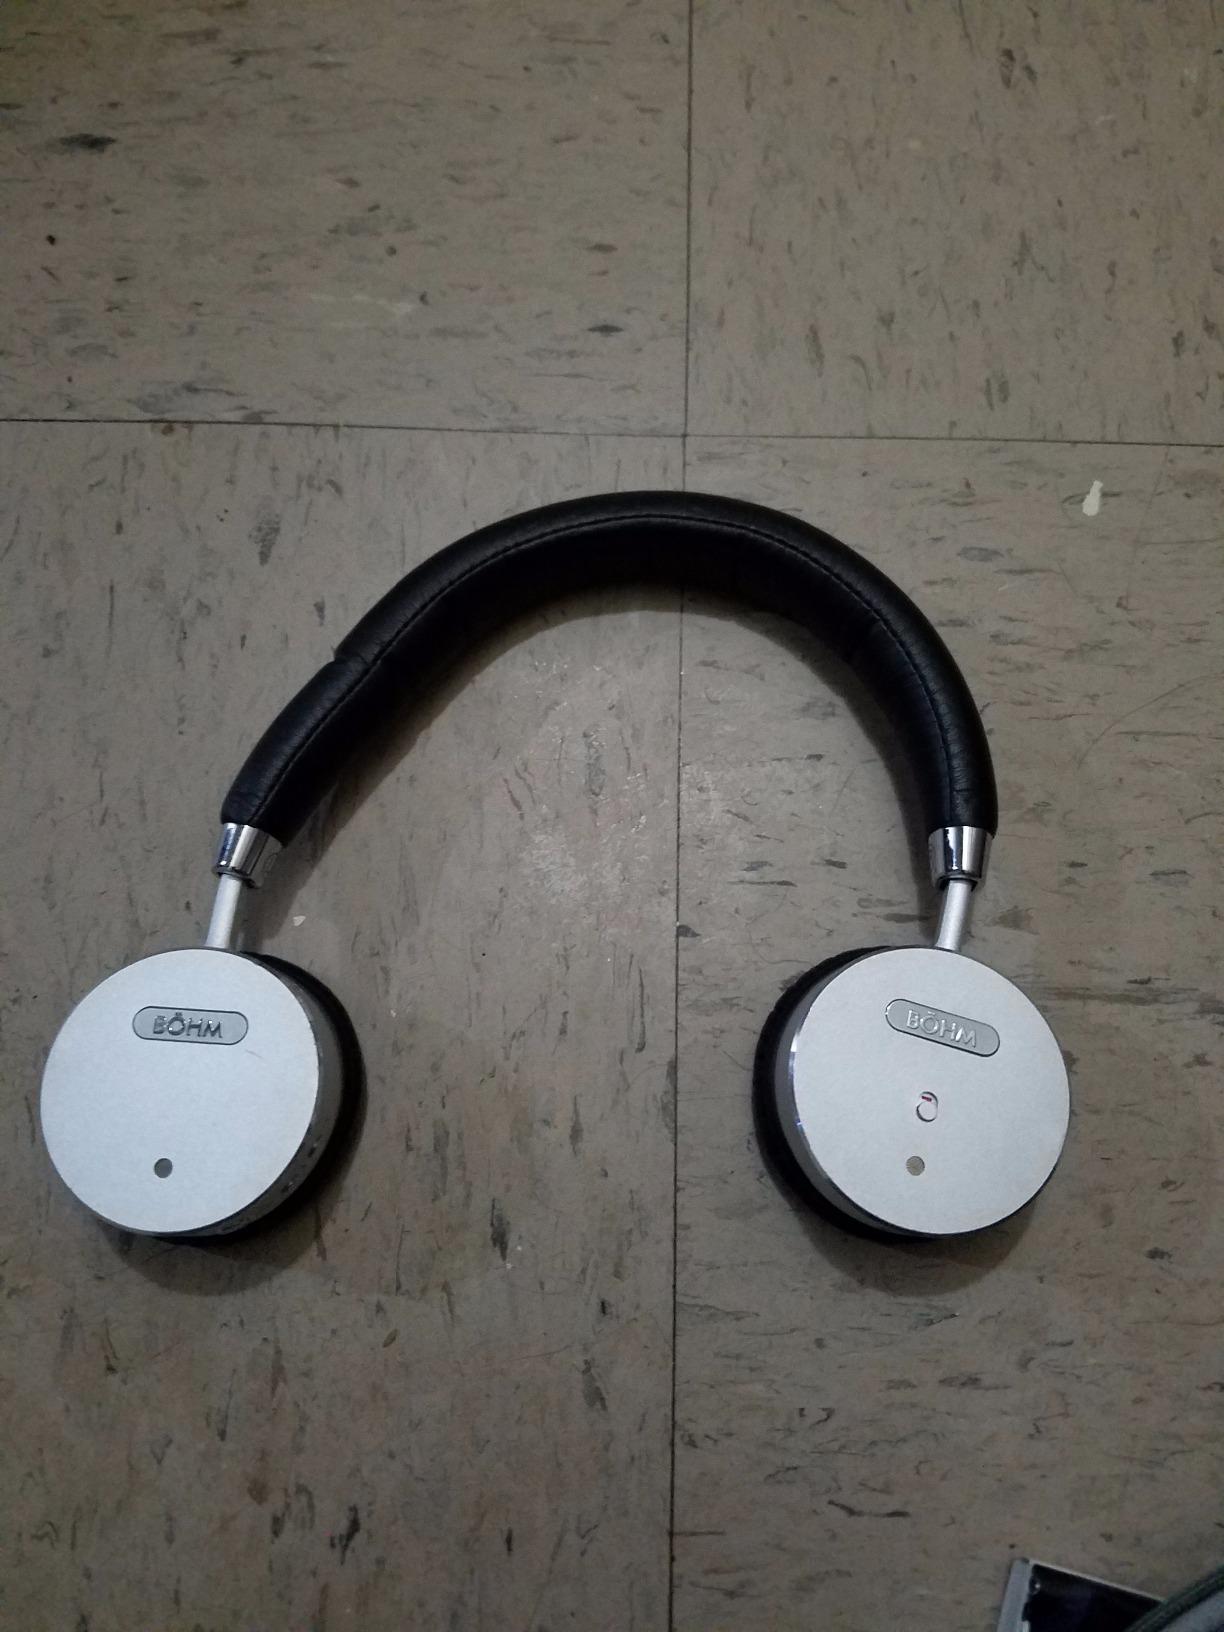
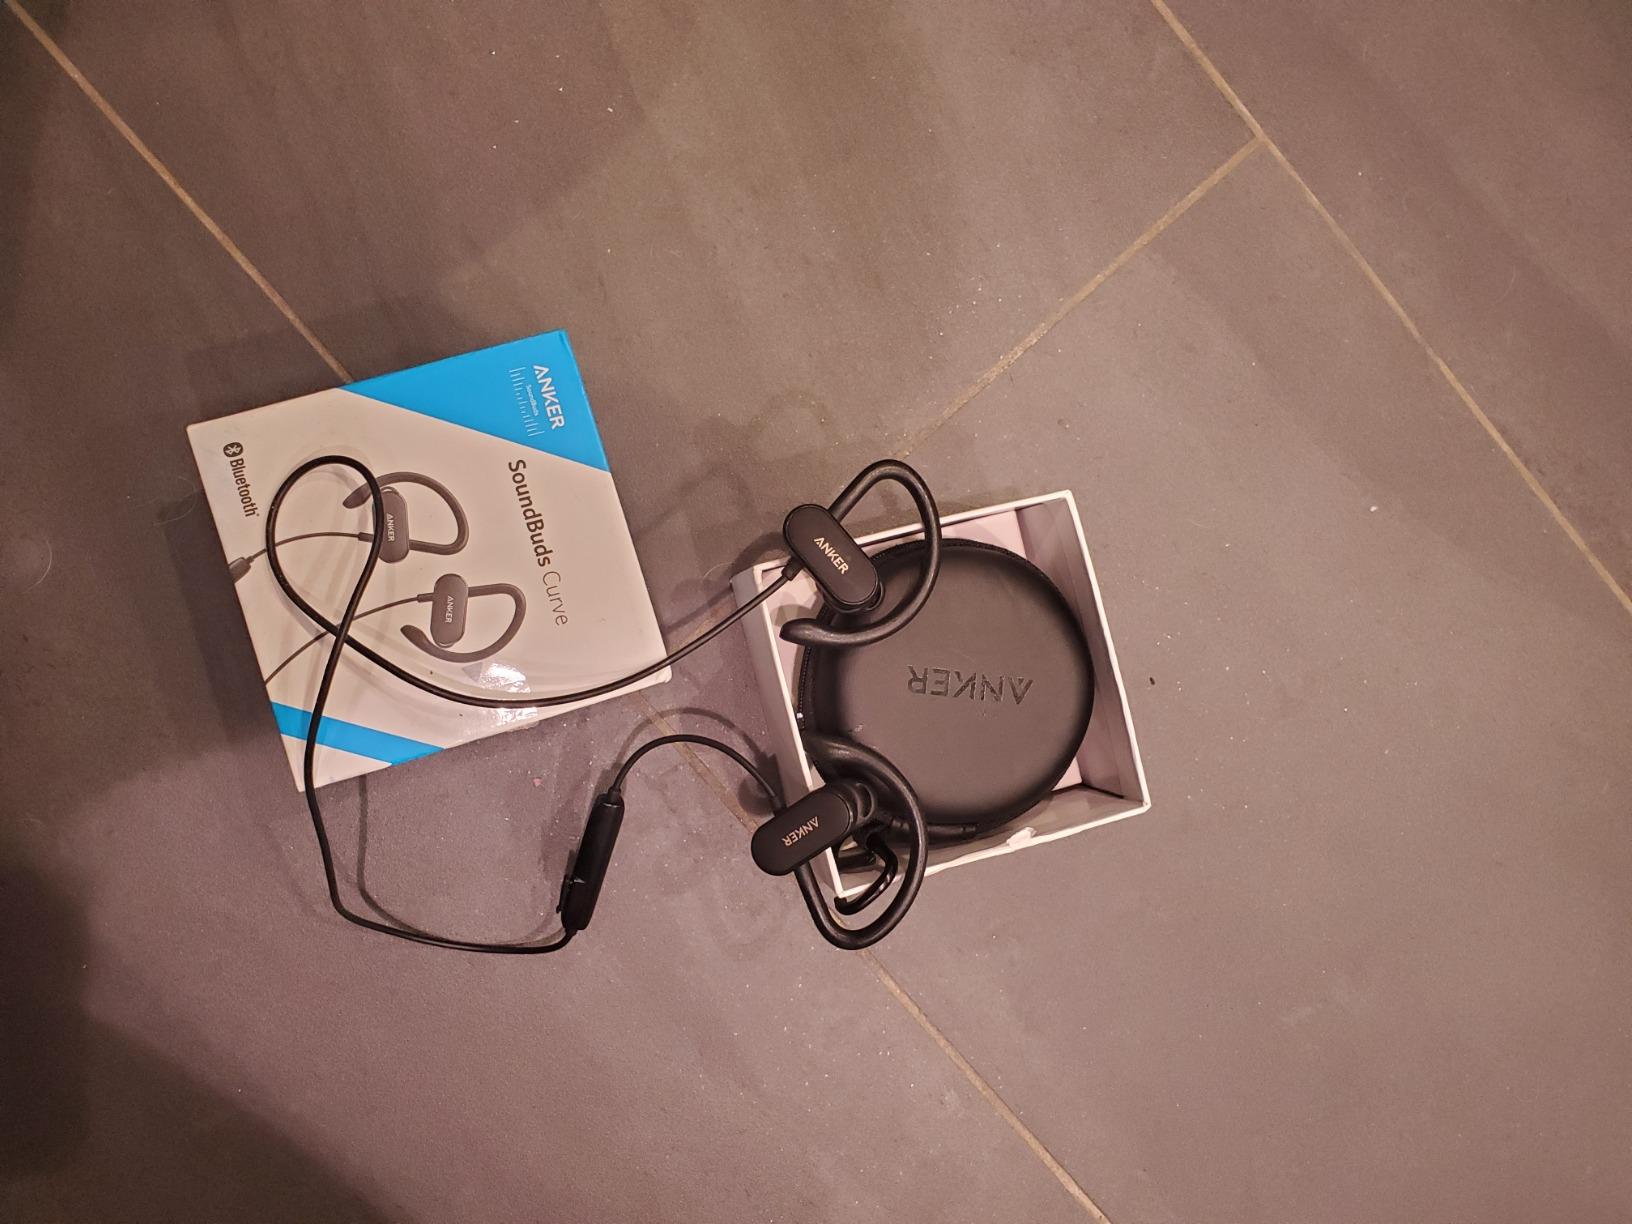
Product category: headphones
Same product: no